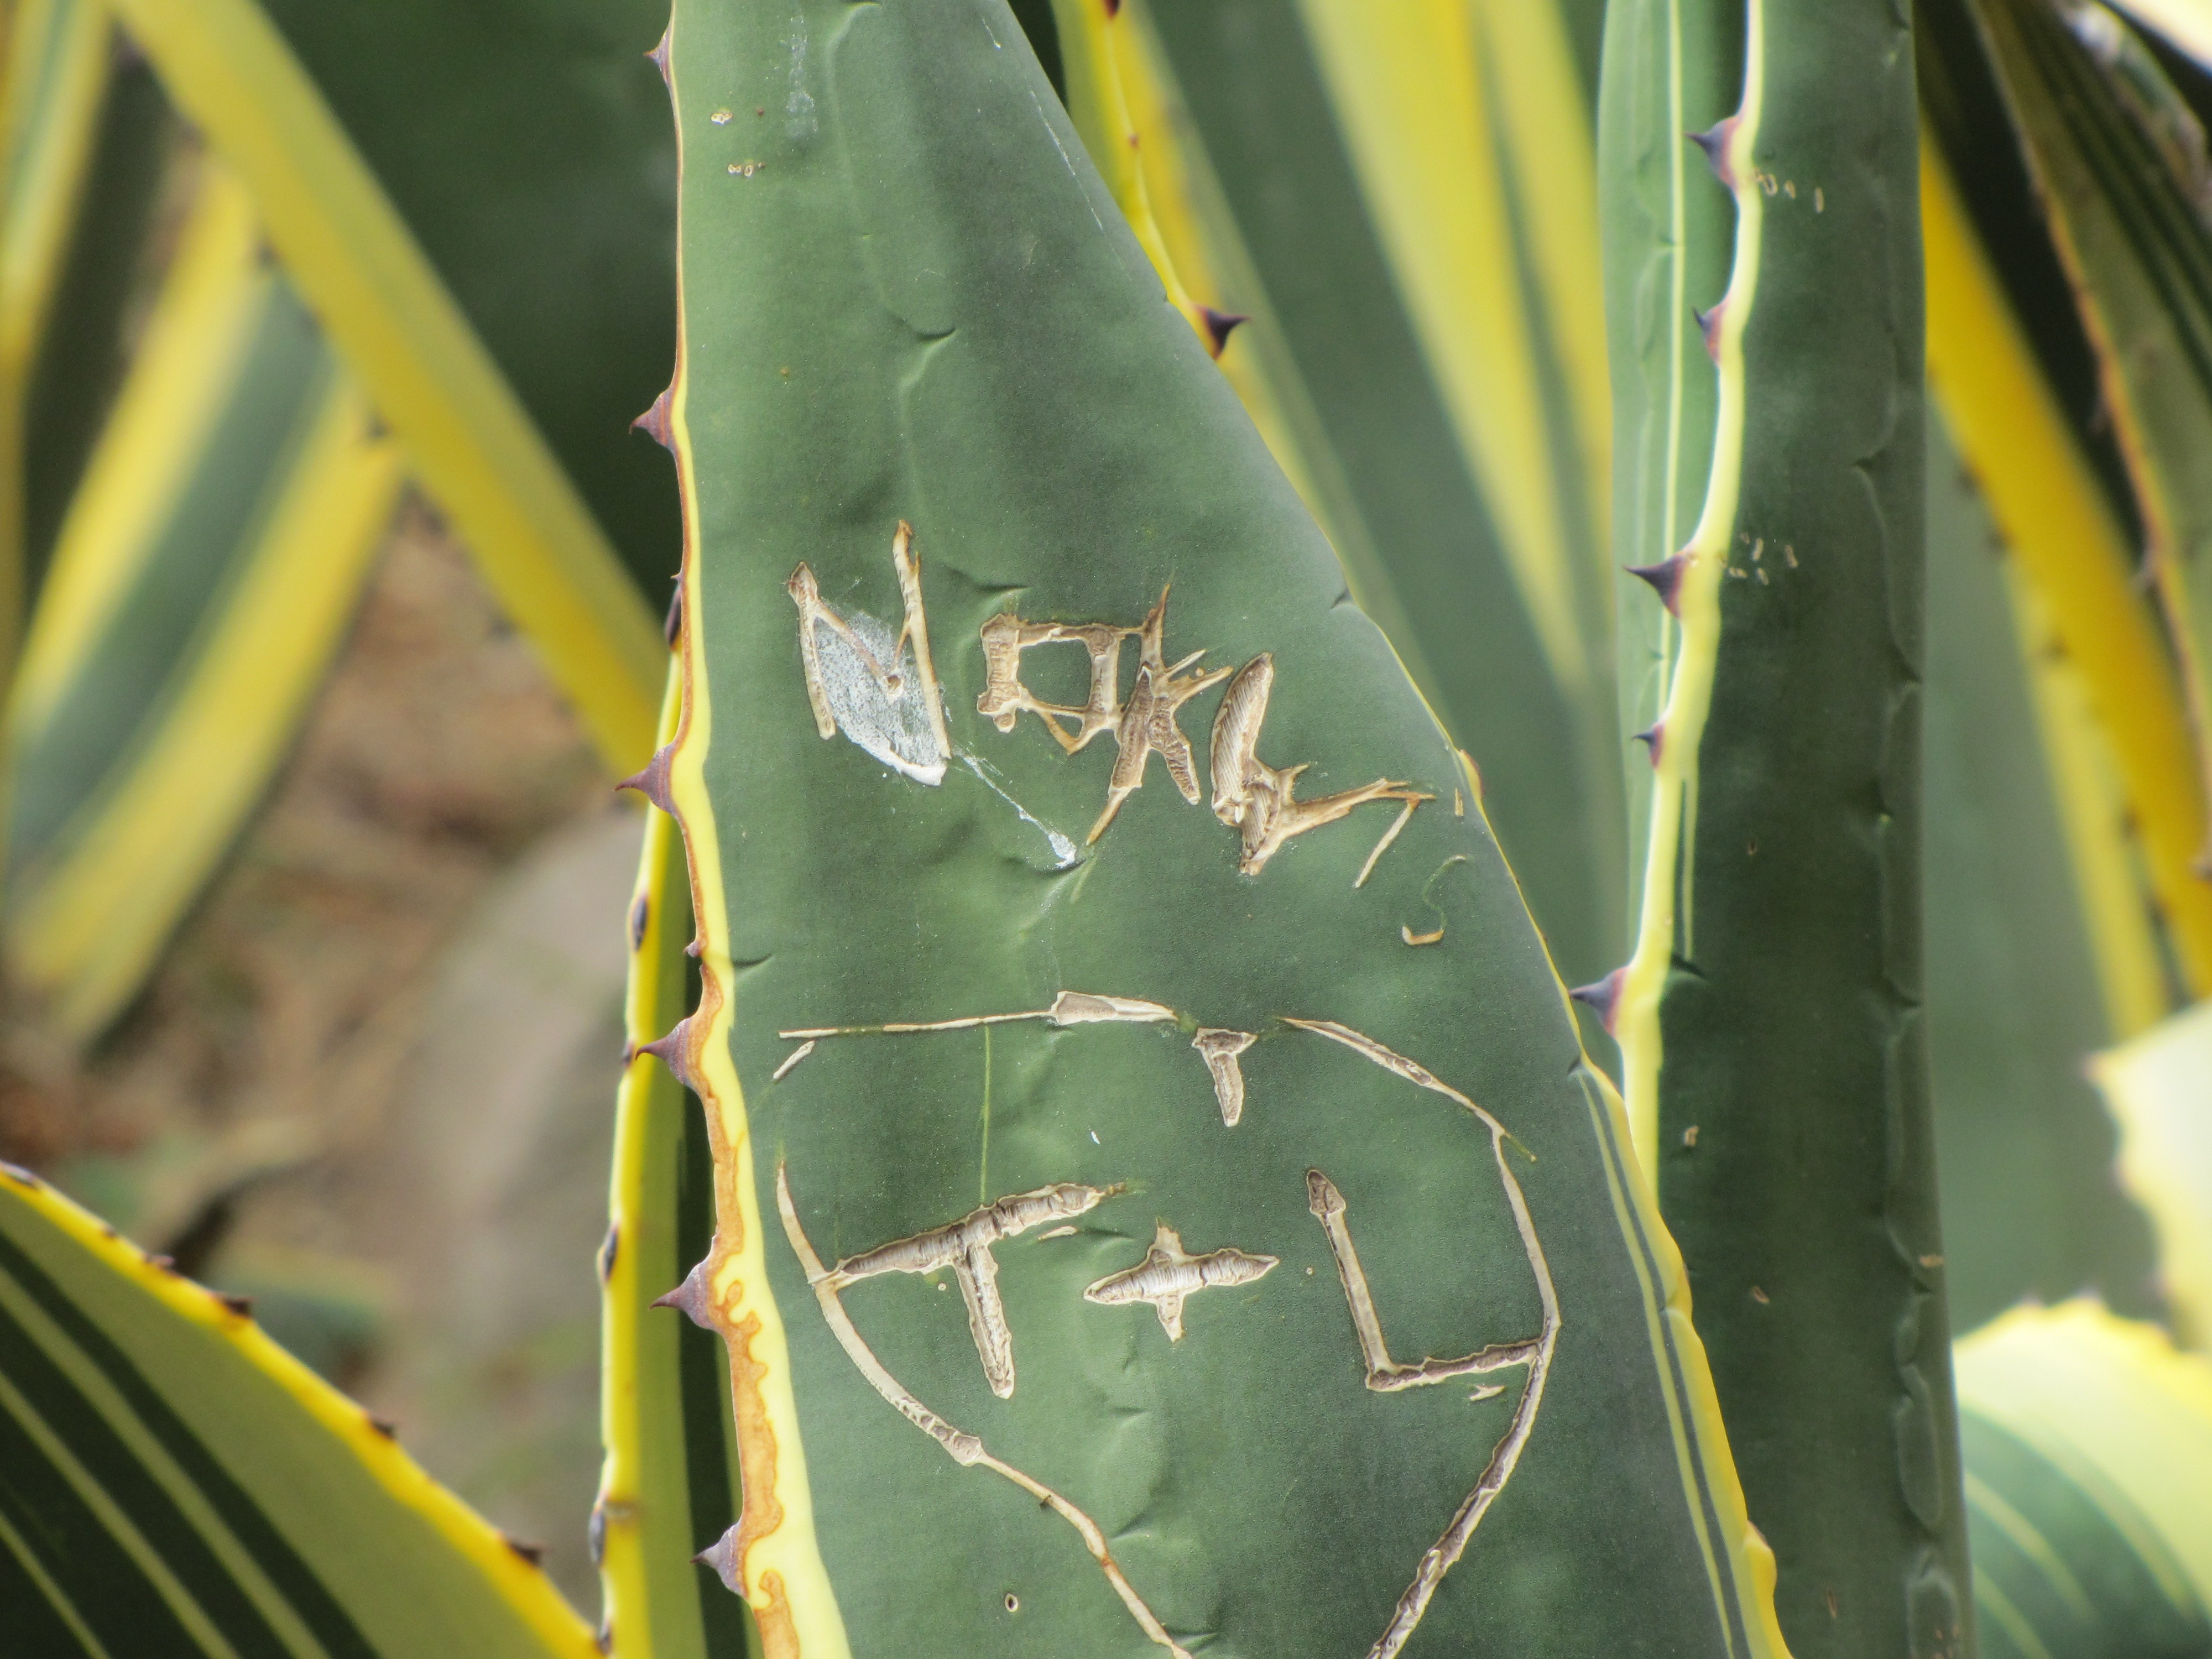
nature, cactus, plant, leaf, flower, green, botany, yellow, flora, close up, thorns, aloe, agave, engraved, macro photography, flowering plant, plant stem, land plant, thorns spines and prickles